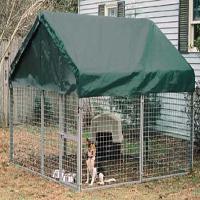
Weather: cloudy or overcast